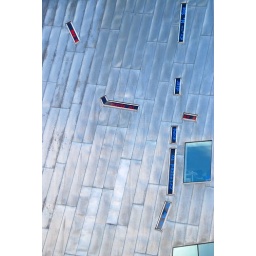
Close up of one of the walls of the Melbourne building in the previous photograph